Huffman Distillery and Chopping Mill

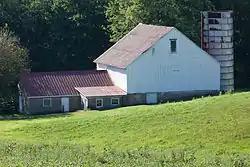
The 1805 timber-frame chopping mill. The low buildings attached on the left are 20th-century additions and are not part of the historic mill.

The Huffman Distillery and Chopping Mill is a historic complex of buildings in Somerset Township, Washington County, Pennsylvania, United States.